Arthur Mitchell (physician)

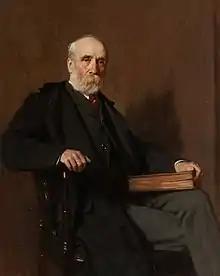
Sir Arthur Mitchell

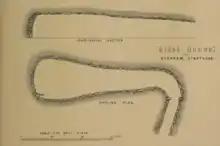
Eirde House (underground building) at Buchaam, Strathdon

Mitchell was born in Elgin, Moray, the son of George Mitchell, a civil engineer, and his wife, Elizabeth Cant. He was educated at Elgin Academy. He studied at the University of Aberdeen, graduating MA in 1845 and MD in 1850. He did further postgraduate studies in Paris, Berlin and Vienna.